Tajpur Manjha

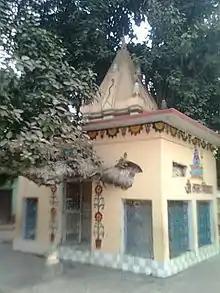
Lord Shiva Temple.

Tajpur Manjha village has higher literacy rate compared to Uttar Pradesh. In 2011, literacy rate of Tajpur Manjha village was 71.25% compared to 67.68% of Uttar Pradesh. In Tajpur Majha Male literacy stands at 81.06% while female literacy rate was 61.43%.